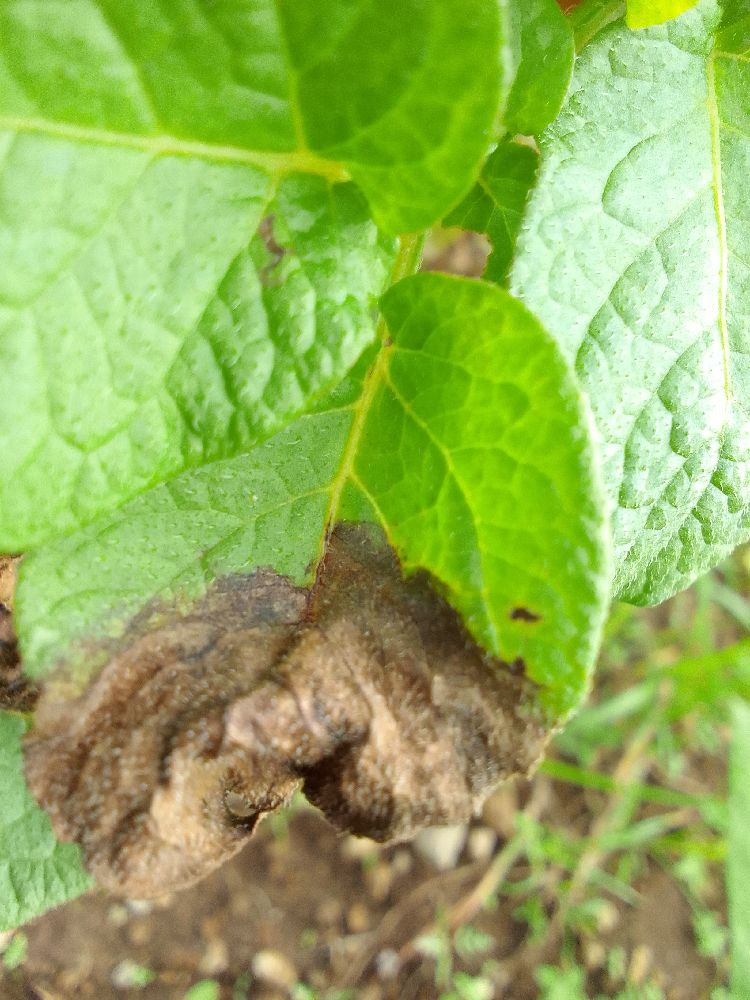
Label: Late blight